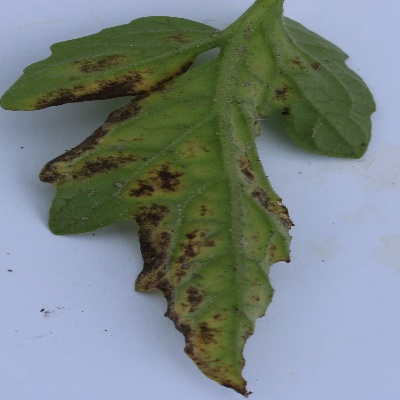
Crop: Tomato
Condition: septoria leaf spot